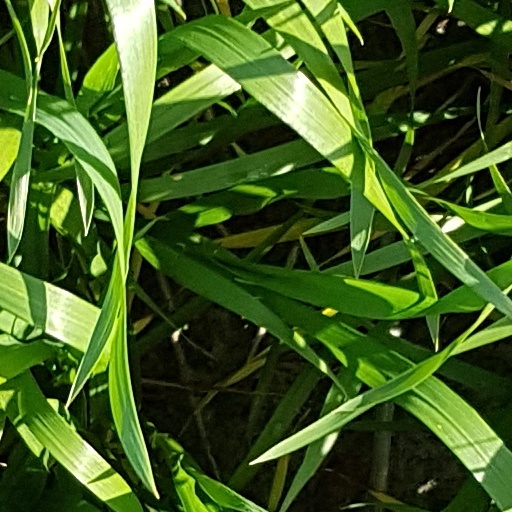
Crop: wheat